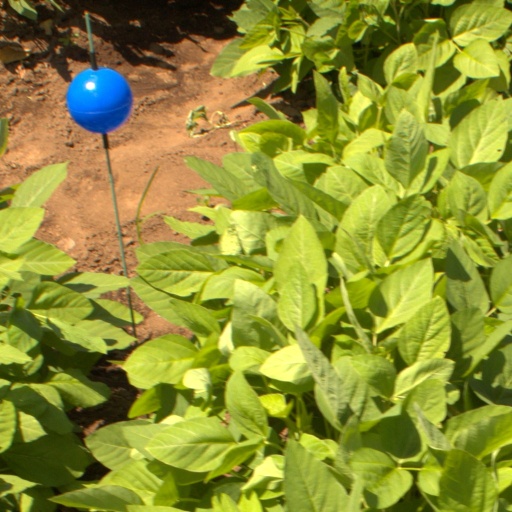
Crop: soybean